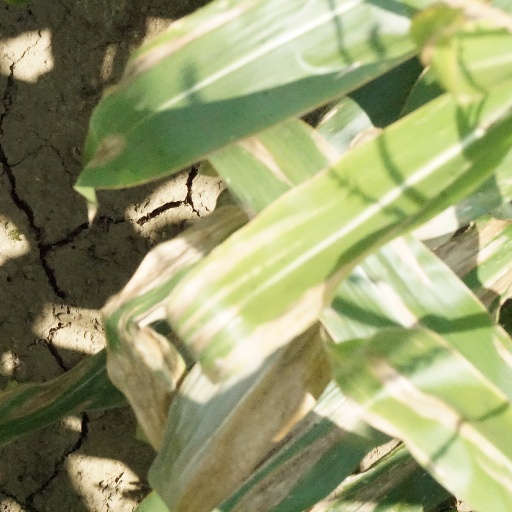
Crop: maize; corn